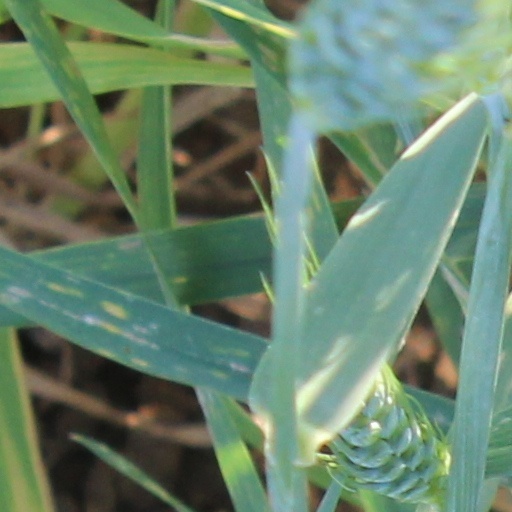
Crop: wheat